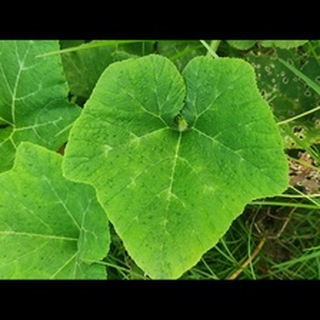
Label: healthy_pumpkin